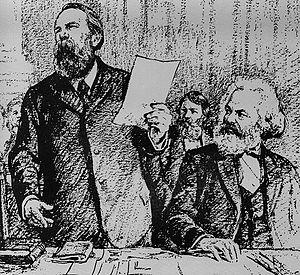
La conception matérialiste de l'histoire, appelée plus tard matérialisme historique, est une philosophie de l'histoire formulée au milieu du XIXᵉ siècle par Karl Marx et Friedrich Engels et selon laquelle les événements historiques sont déterminés non pas par des idées mais par des rapports sociaux et par l'impact de l'évolution des moyens de production sur les mentalités. Elle se réfère par conséquent à des situations réellement vécues par les humains.